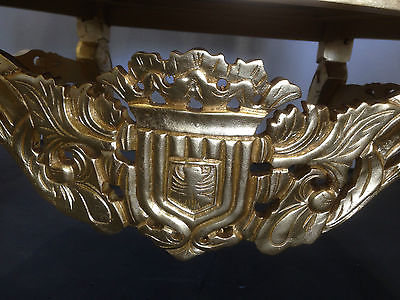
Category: chair